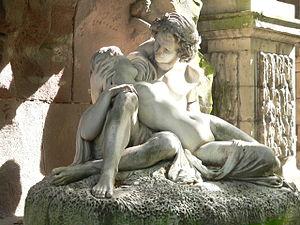
Acis et Galatée
Li Jinfa, pseudonyme de Li Shuliang, est un sculpteur et poète chinois, né en 1900 dans le xian de Mei dans le Guangdong, mort en 1976.